The Private Eyes (1980 film)

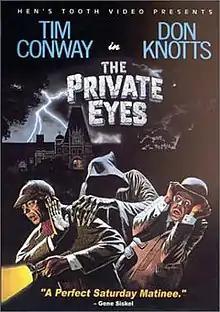
DVD cover

The Private Eyes is a 1980 American comedy mystery film starring Tim Conway and Don Knotts. The pair play bumbling American detectives who work for Scotland Yard. It was filmed at Biltmore Estate in Asheville, North Carolina.